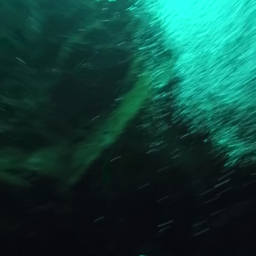
the diver swims under water